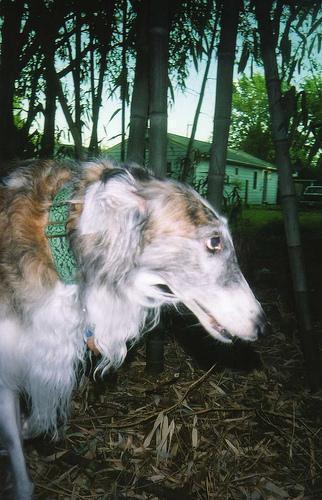
borzoi